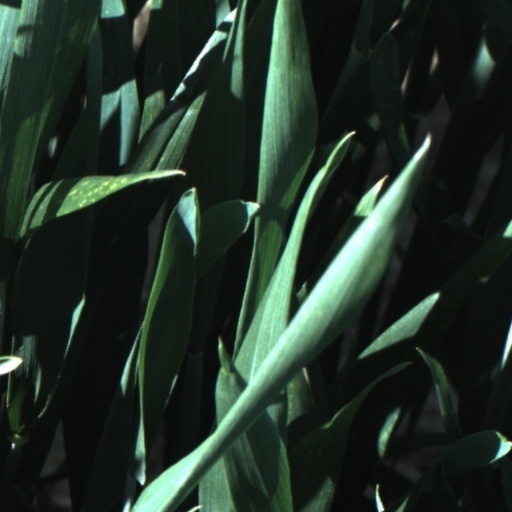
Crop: wheat